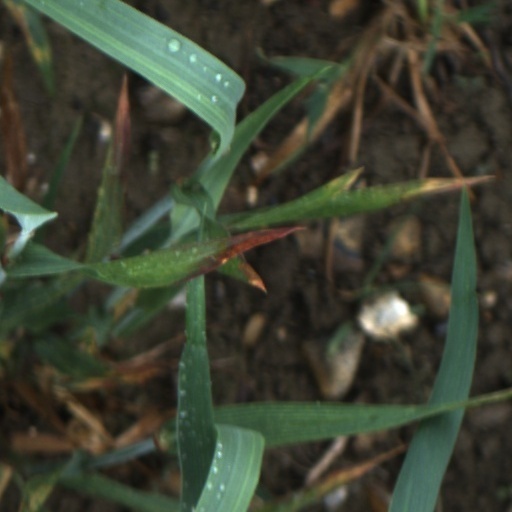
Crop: wheat